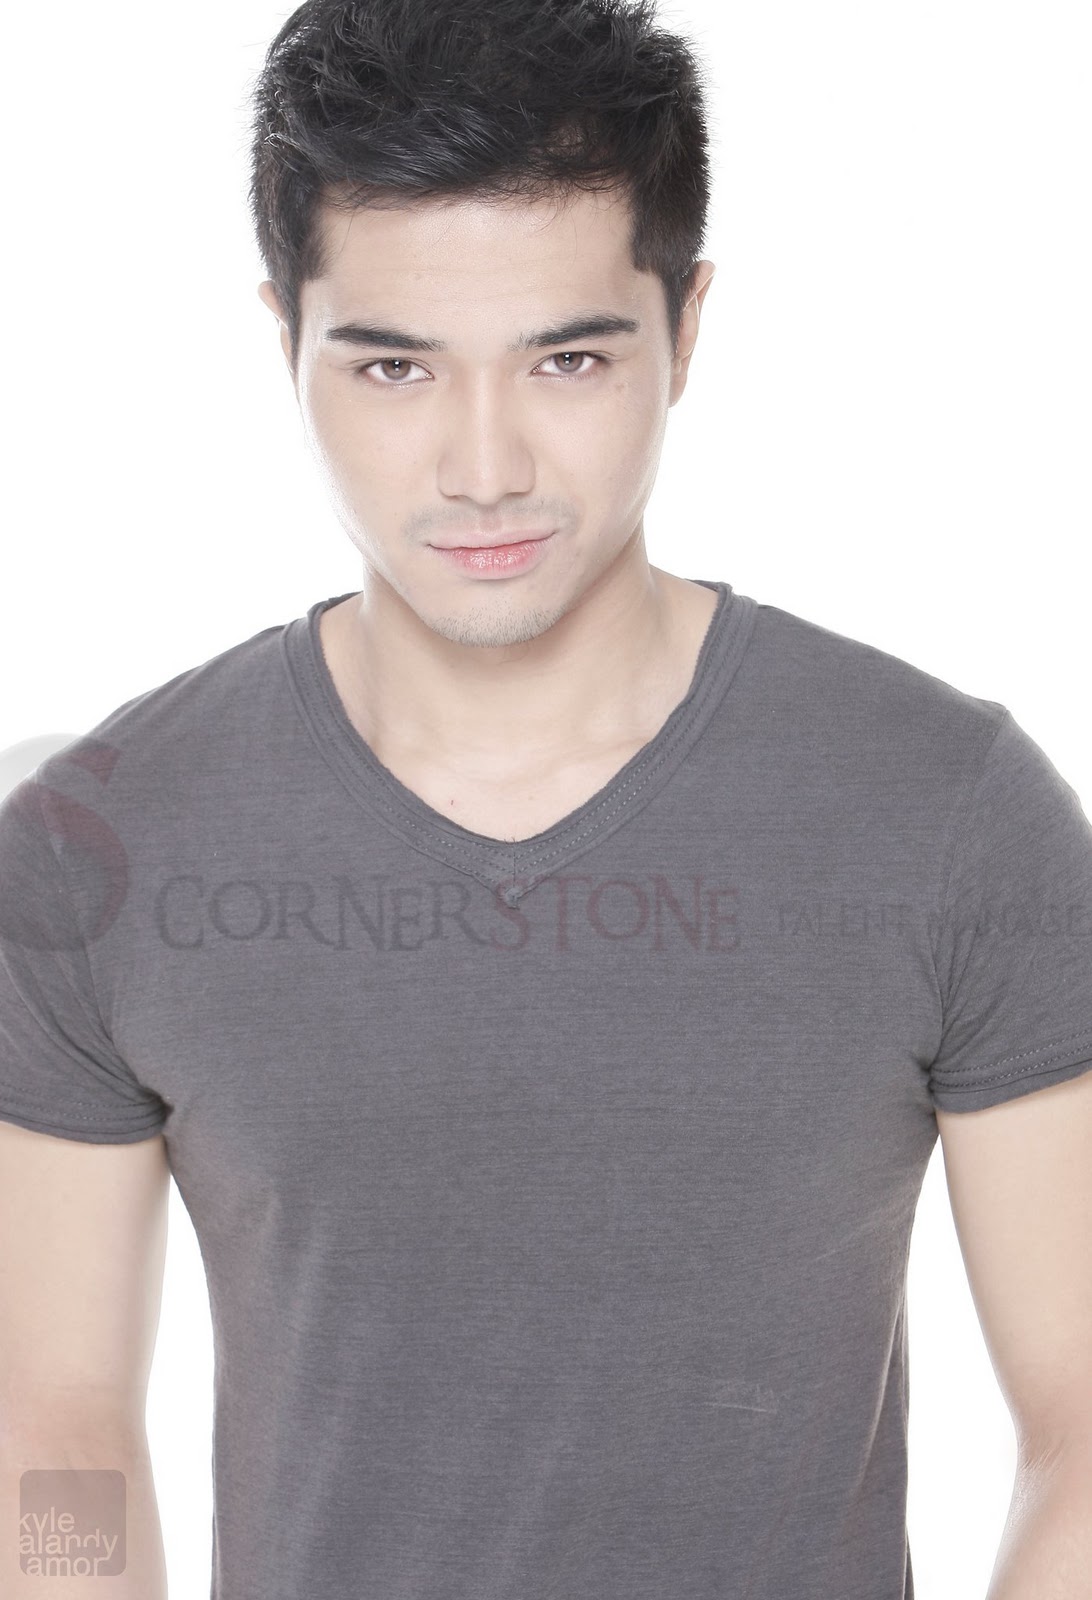
Portrait style: Real Portrait